Guantanamo Bay hunger strikes

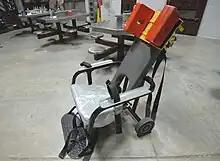
Captives who did not comply with force-feeding had their arms, legs, and head restrained in a feeding chair to prevent induced vomiting.

The Guantanamo Bay Hunger Strikes were a series of prisoner protests at the U.S. detention camp Guantanamo Bay in Cuba. The first hunger strikes began in 2002 when the camp first opened, but the secrecy of the camp's operations prevented news of those strikes from reaching the public. The first widely reported hunger strikes occurred in 2005.